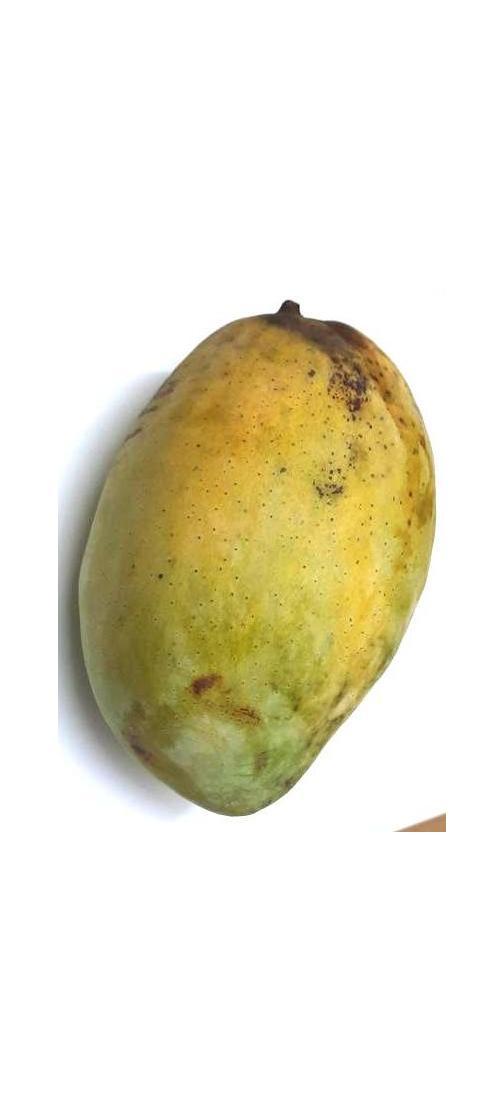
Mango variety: Fazli Classic